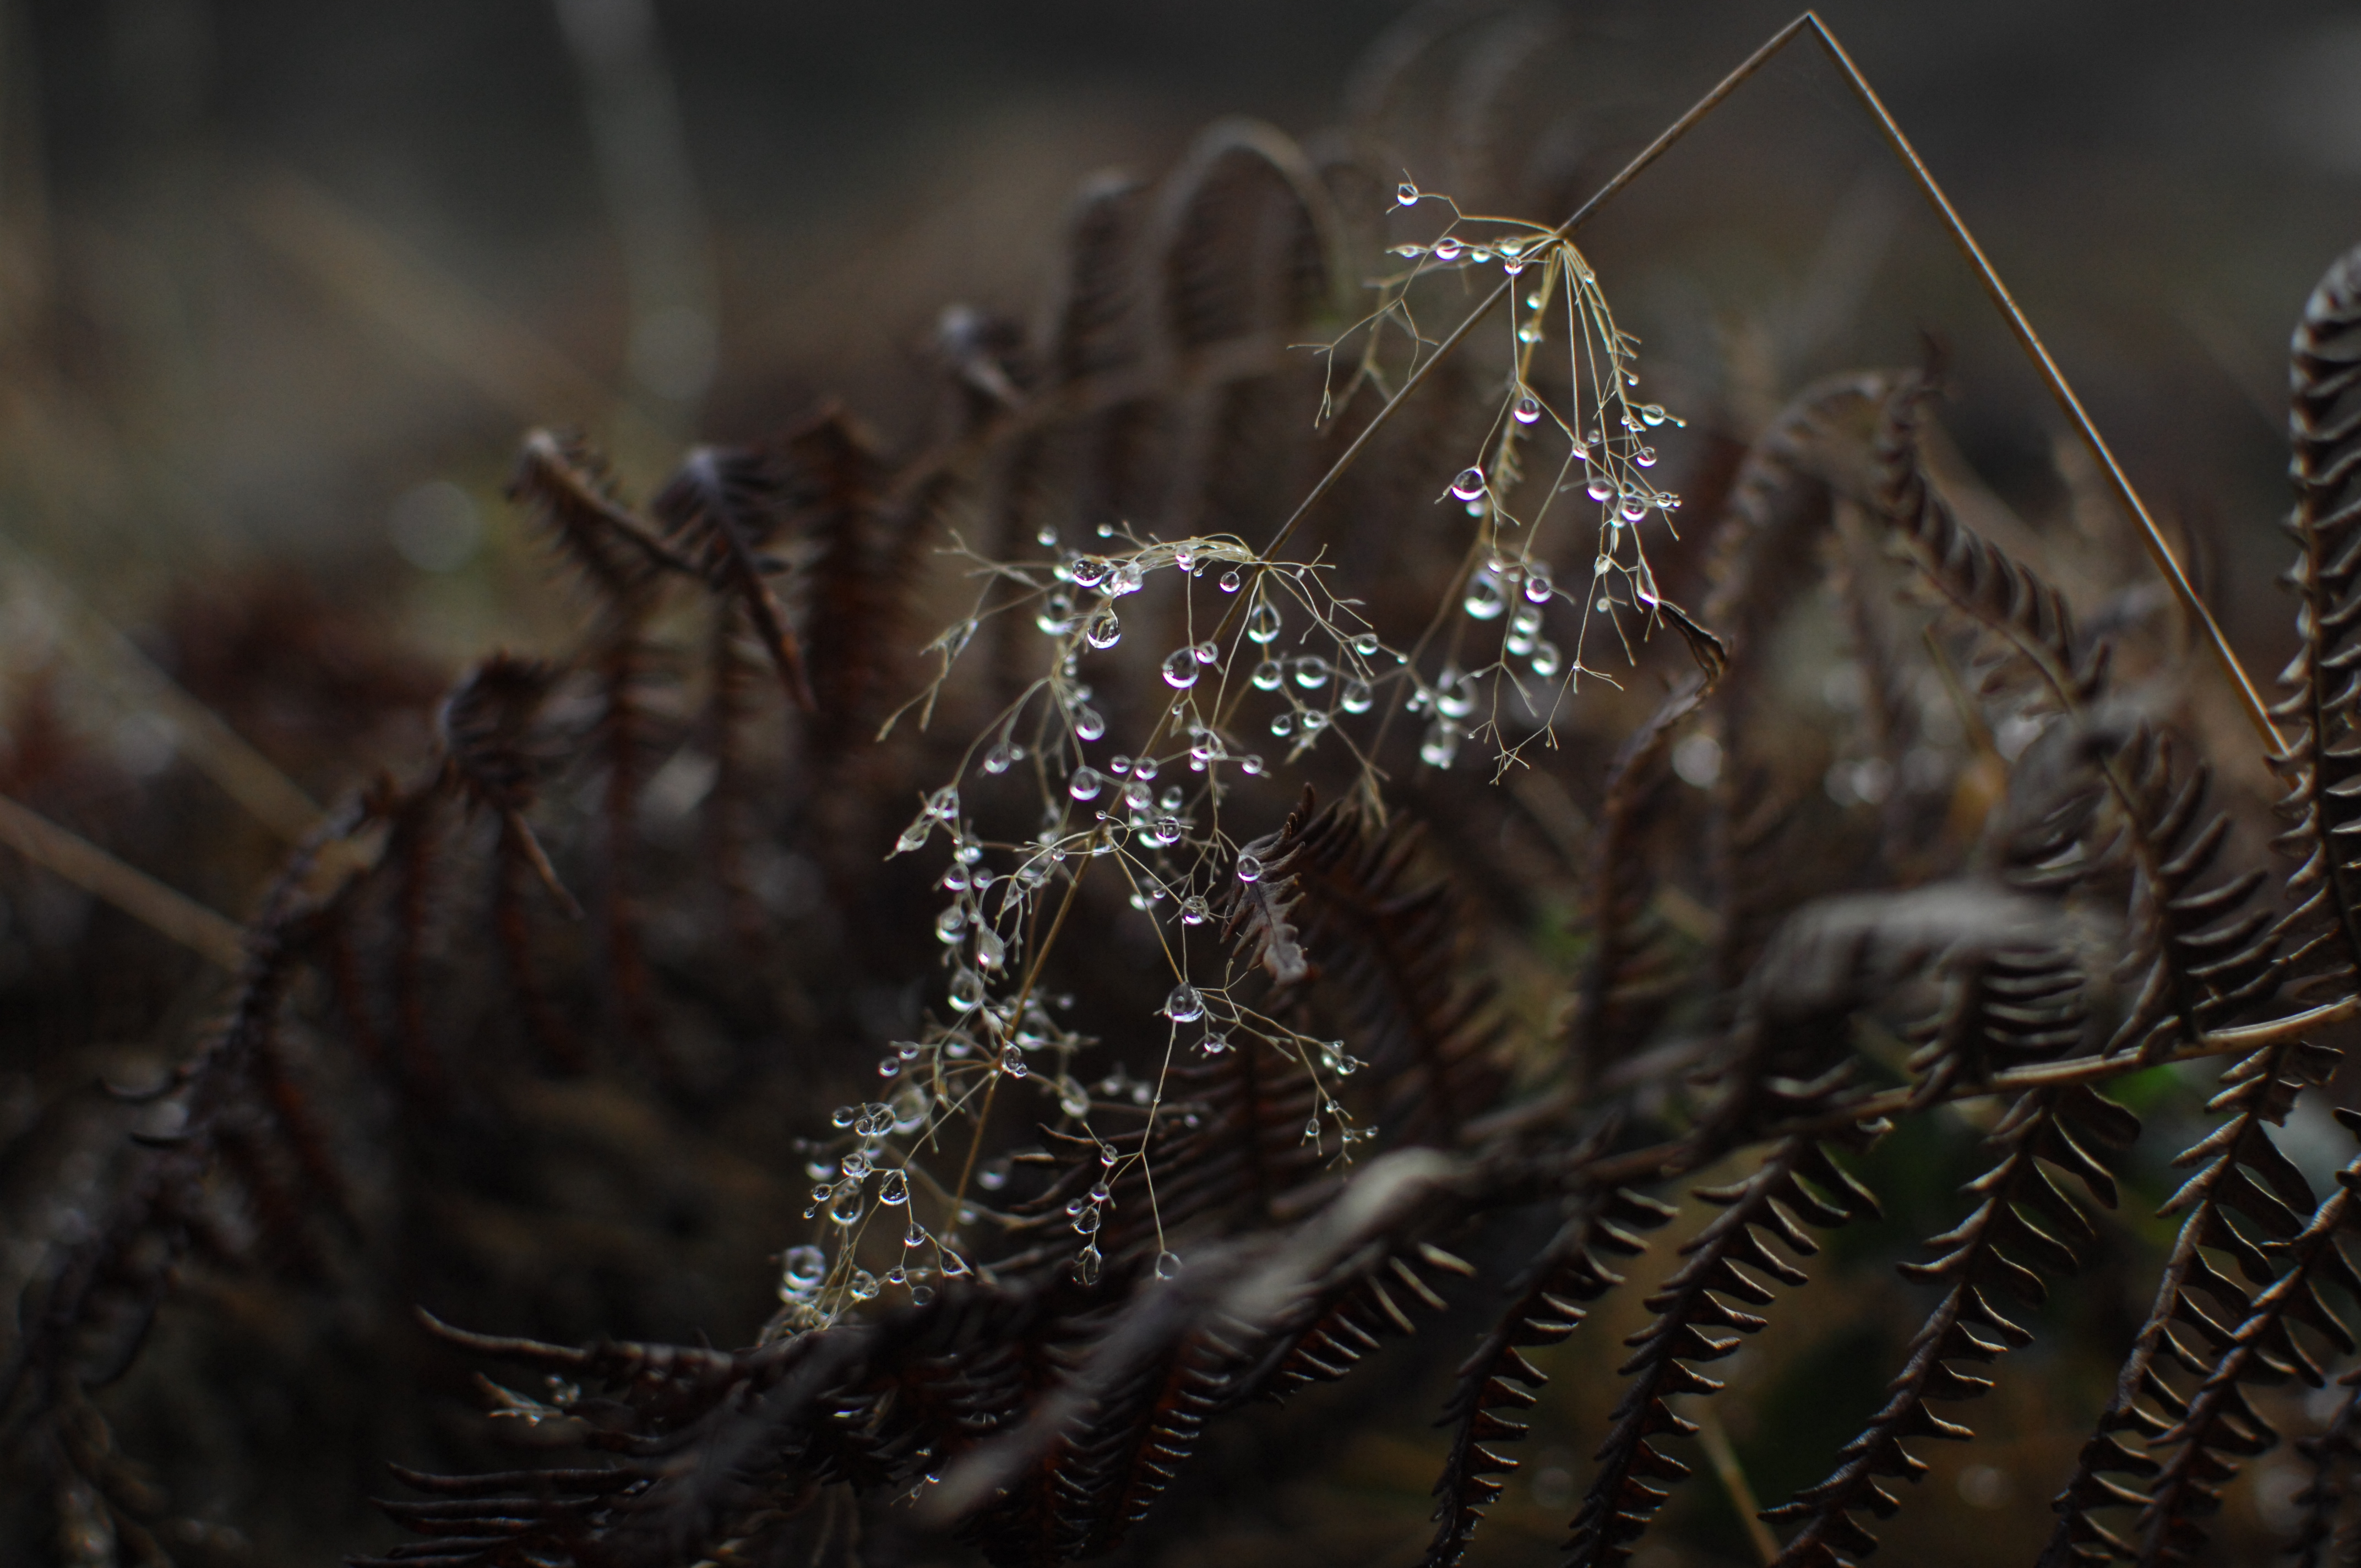
nature, macro photography, flora, close up, fauna, photography, plant, frost, leaf, flower, branch, dew